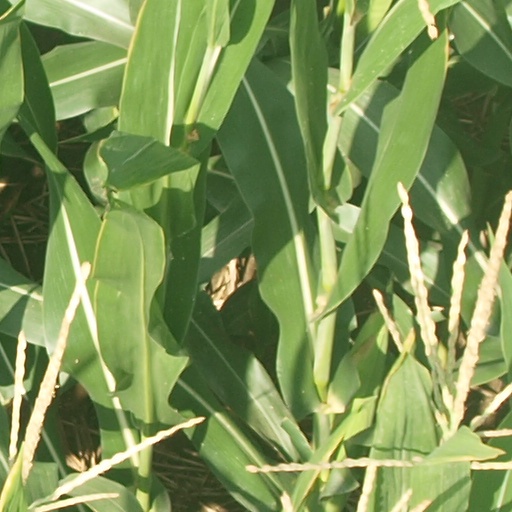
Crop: maize; corn